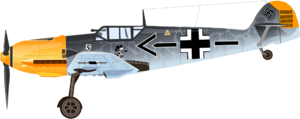
La Luftwaffe était la composante aérienne de la Wehrmacht de 1935 à 1945, donc pendant la Seconde Guerre mondiale. Elle a également participé à la guerre d'Espagne.
Le terme « Luftwaffe », littéralement « arme de l'air », est quelquefois improprement utilisé pour désigner les différentes armées de l'air de l'Allemagne au cours de son histoire. En fait, du 20 novembre 1916 au 10 janvier 1920, les forces aériennes allemandes issues de différents services s'appelaient « Luftstreitkräfte ». La première « Luftwaffe » n'exista, elle, que du 1ᵉʳ mars 1935 au 8 mai 1945 au sein de la Wehrmacht du Troisième Reich. Lui succédèrent dans la République démocratique allemande, au sein de la Nationale Volksarmee, les « Luftstreitkräfte der Nationalen Volksarmee » et dans la République fédérale d'Allemagne, au sein de la Bundeswehr, une nouvelle « Luftwaffe » à partir du 9 janvier 1956. C'est cette dernière qui existe à l'heure actuelle.